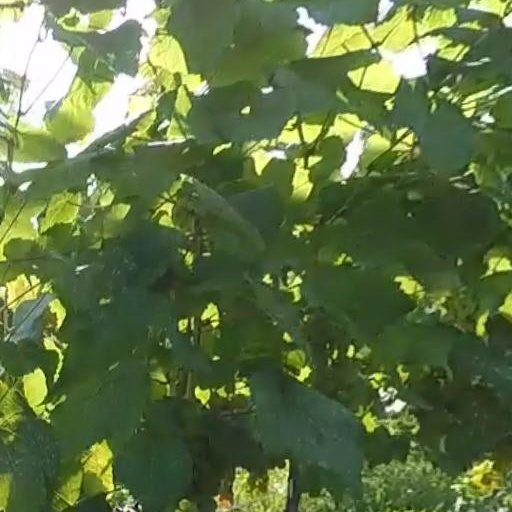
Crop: grape